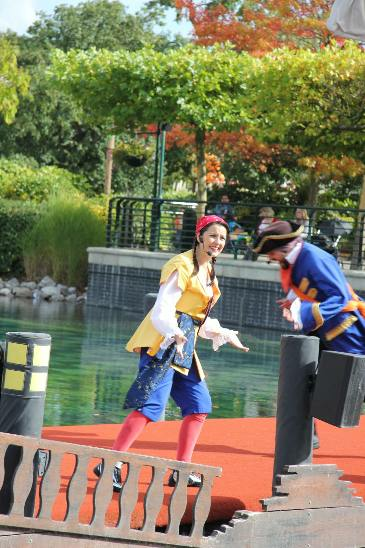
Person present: Yes